Night of the Ripper

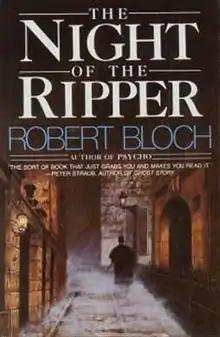
First edition

Night of the Ripper is a 1984 novel written by American writer Robert Bloch.